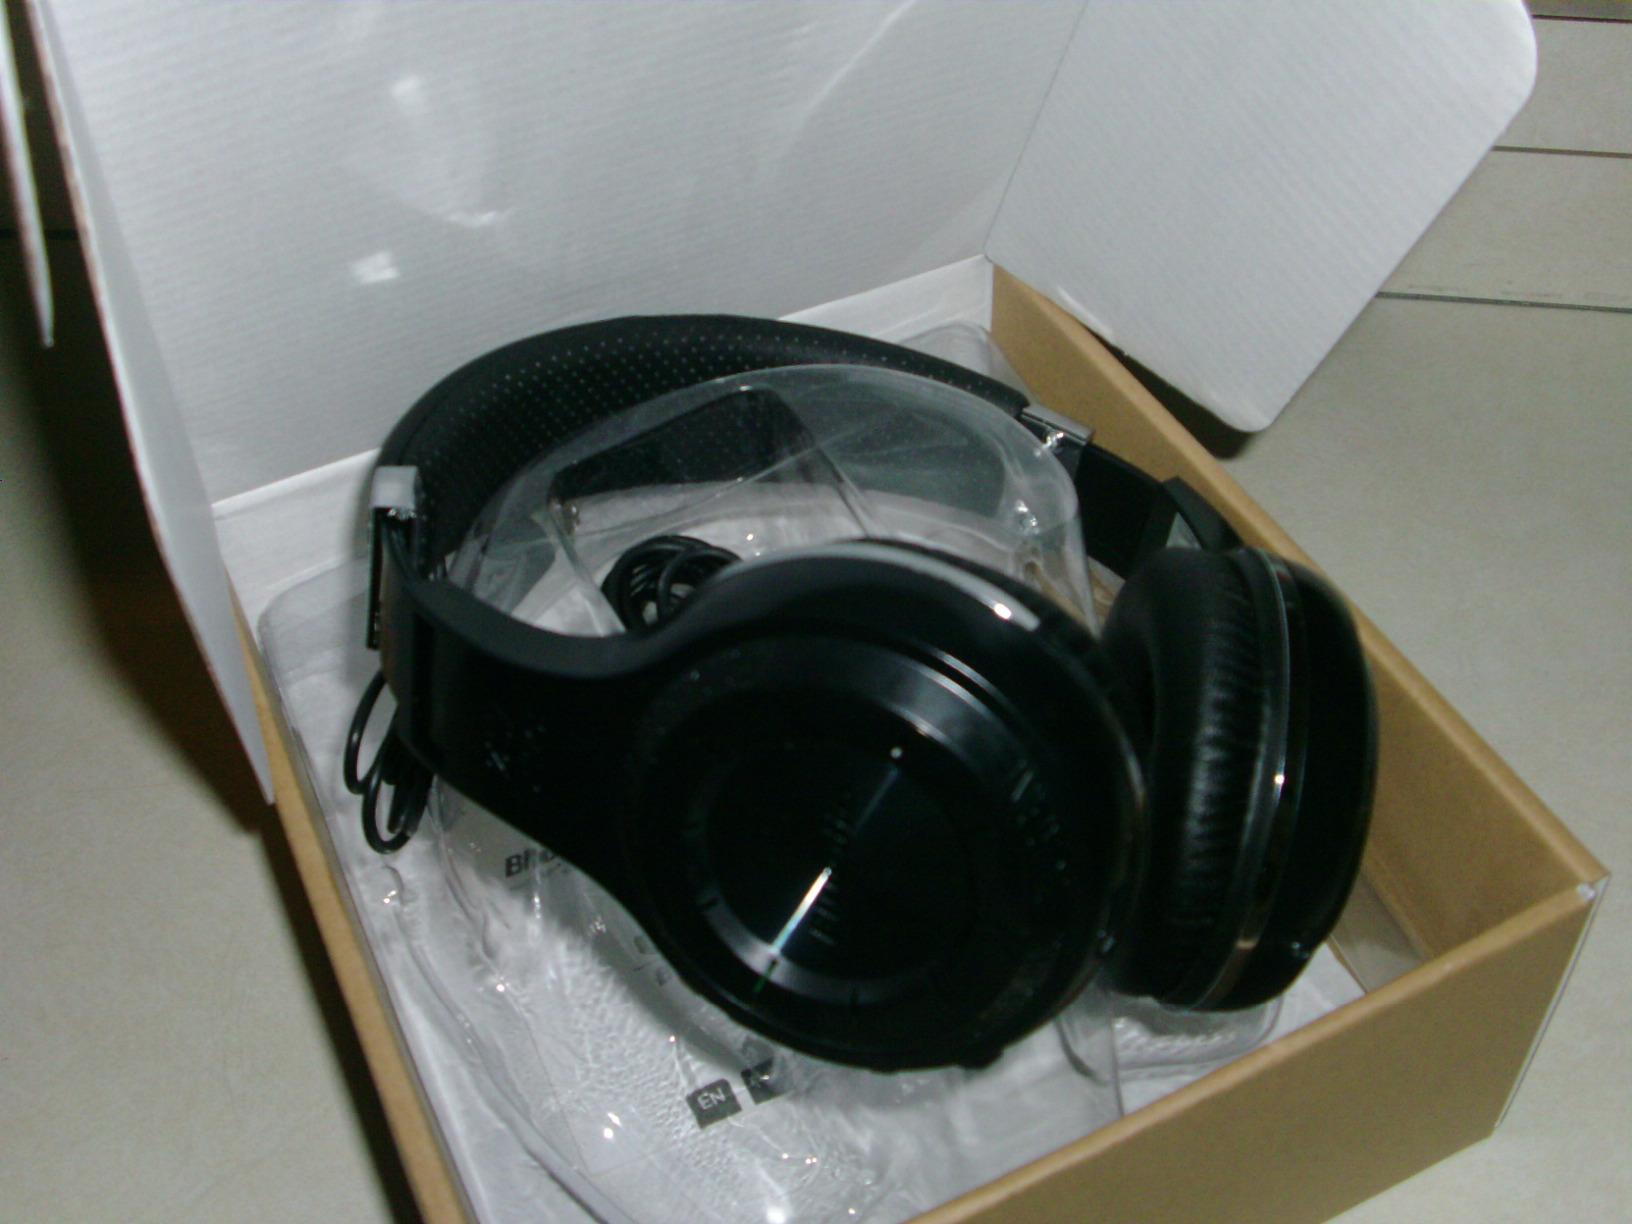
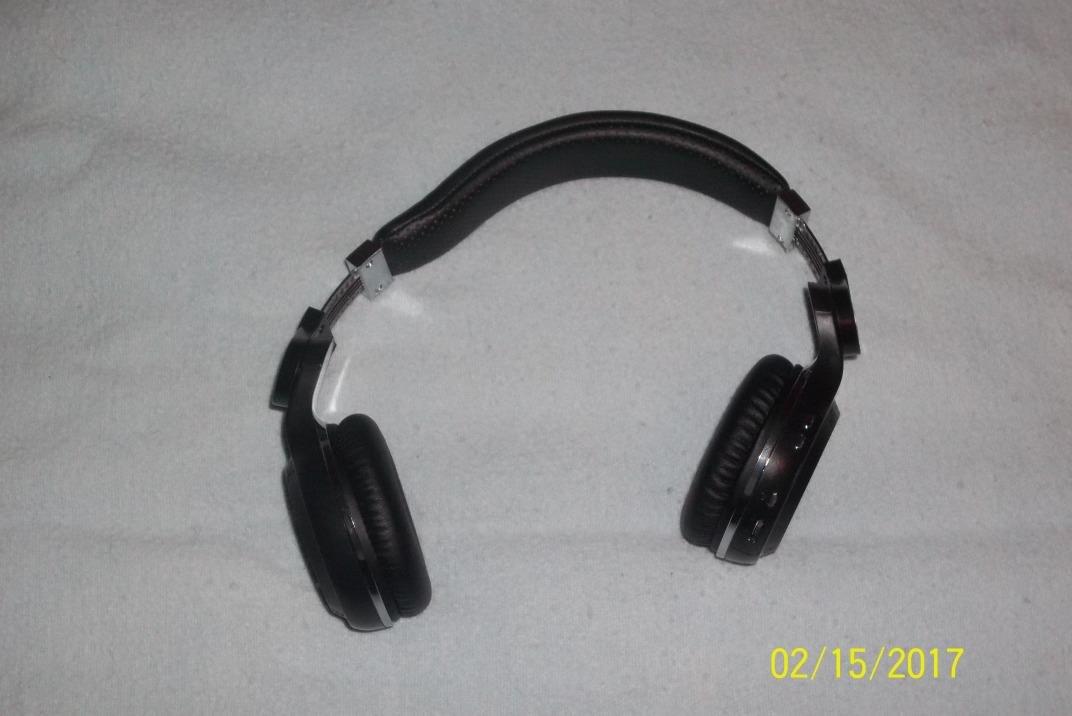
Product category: headphones
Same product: no